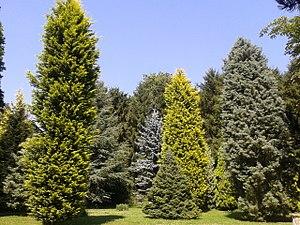
Parc arboretum du manoir aux loups, w:Halluin, classé jardin remarquable
Le parc arboretum du manoir aux loups est un parc de 5 hectares situé à Halluin, dans le Nord, près de la frontière belge. Il est aménagé en arboretum par la famille Carissimo, propriétaire du domaine, en 1933.
Cette page recense les jardins de France bénéficiant du label « jardin remarquable ».